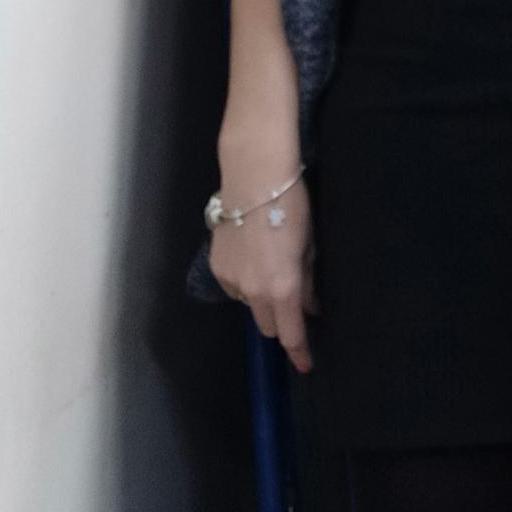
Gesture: no_gesture